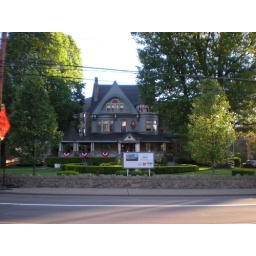
Huge tower house in Wheeling.